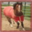
Label: horse